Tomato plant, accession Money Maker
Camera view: vertical (180 deg); turntable rotation: 330 degrees
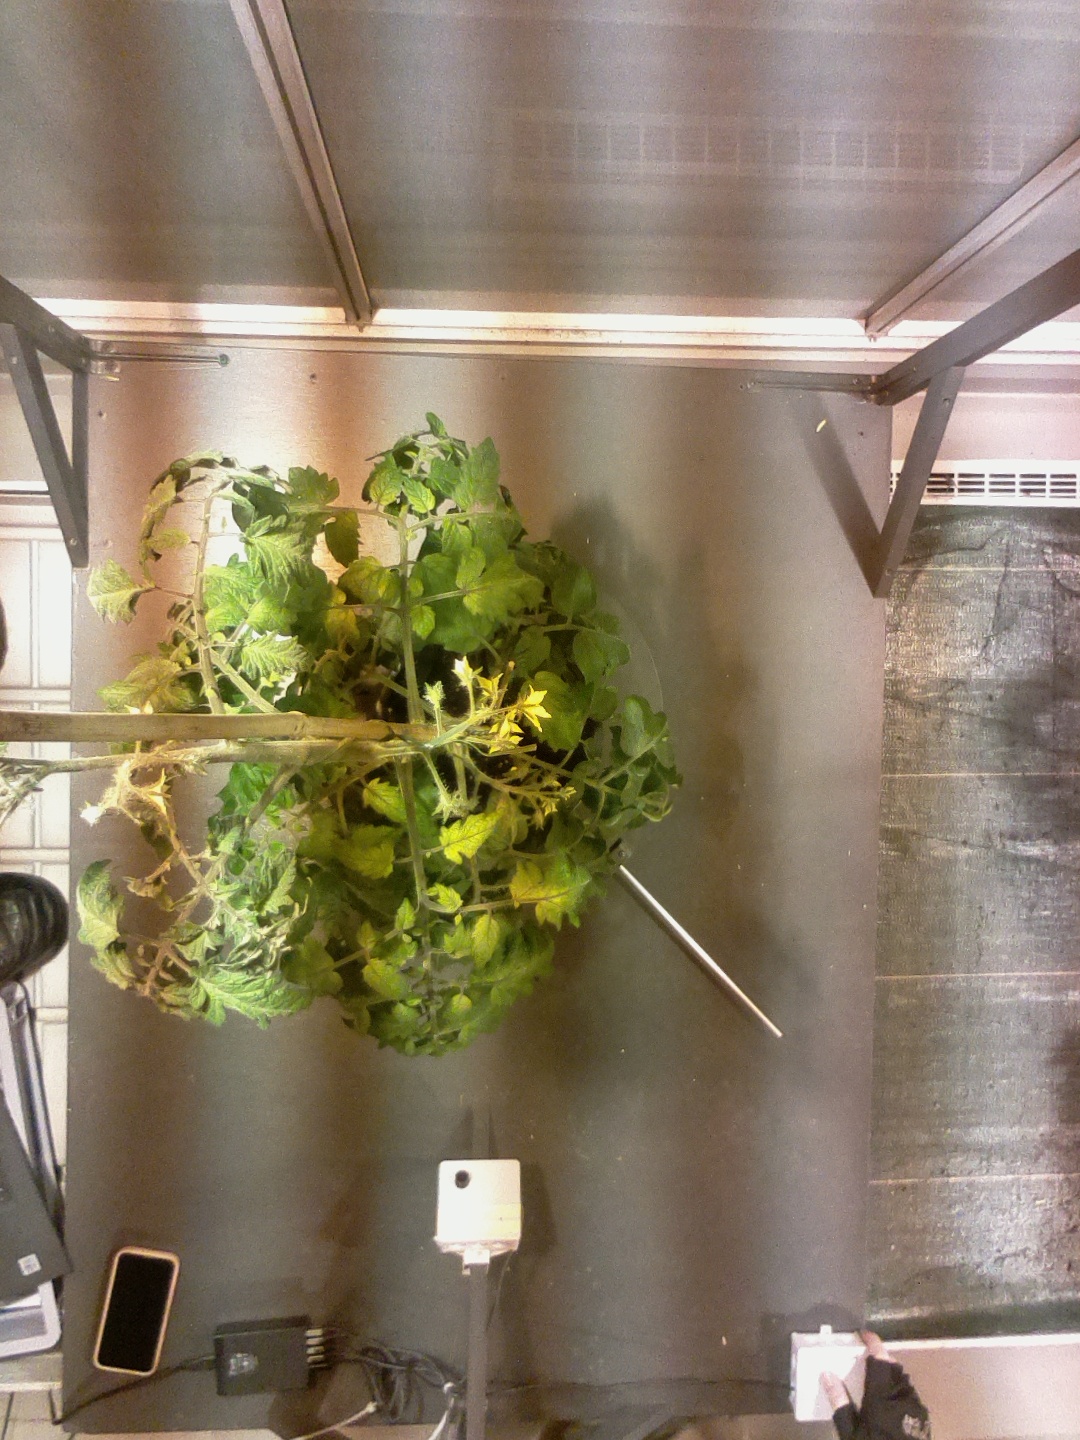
BBCH growth stage 69: End of flowering, 90%-100% of flowers open, more petals falling